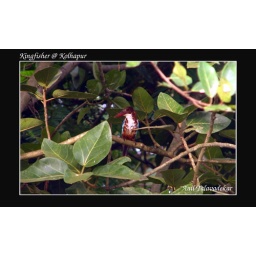
This photo is taken @ Rankala lake , Kolhapur.We call this bird as 'Khandya' in Marathi...